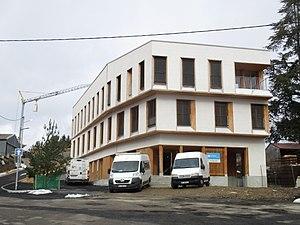
Maison de santé de Craponne
Craponne-sur-Arzon est une commune française située dans le département de la Haute-Loire en région Auvergne-Rhône-Alpes.